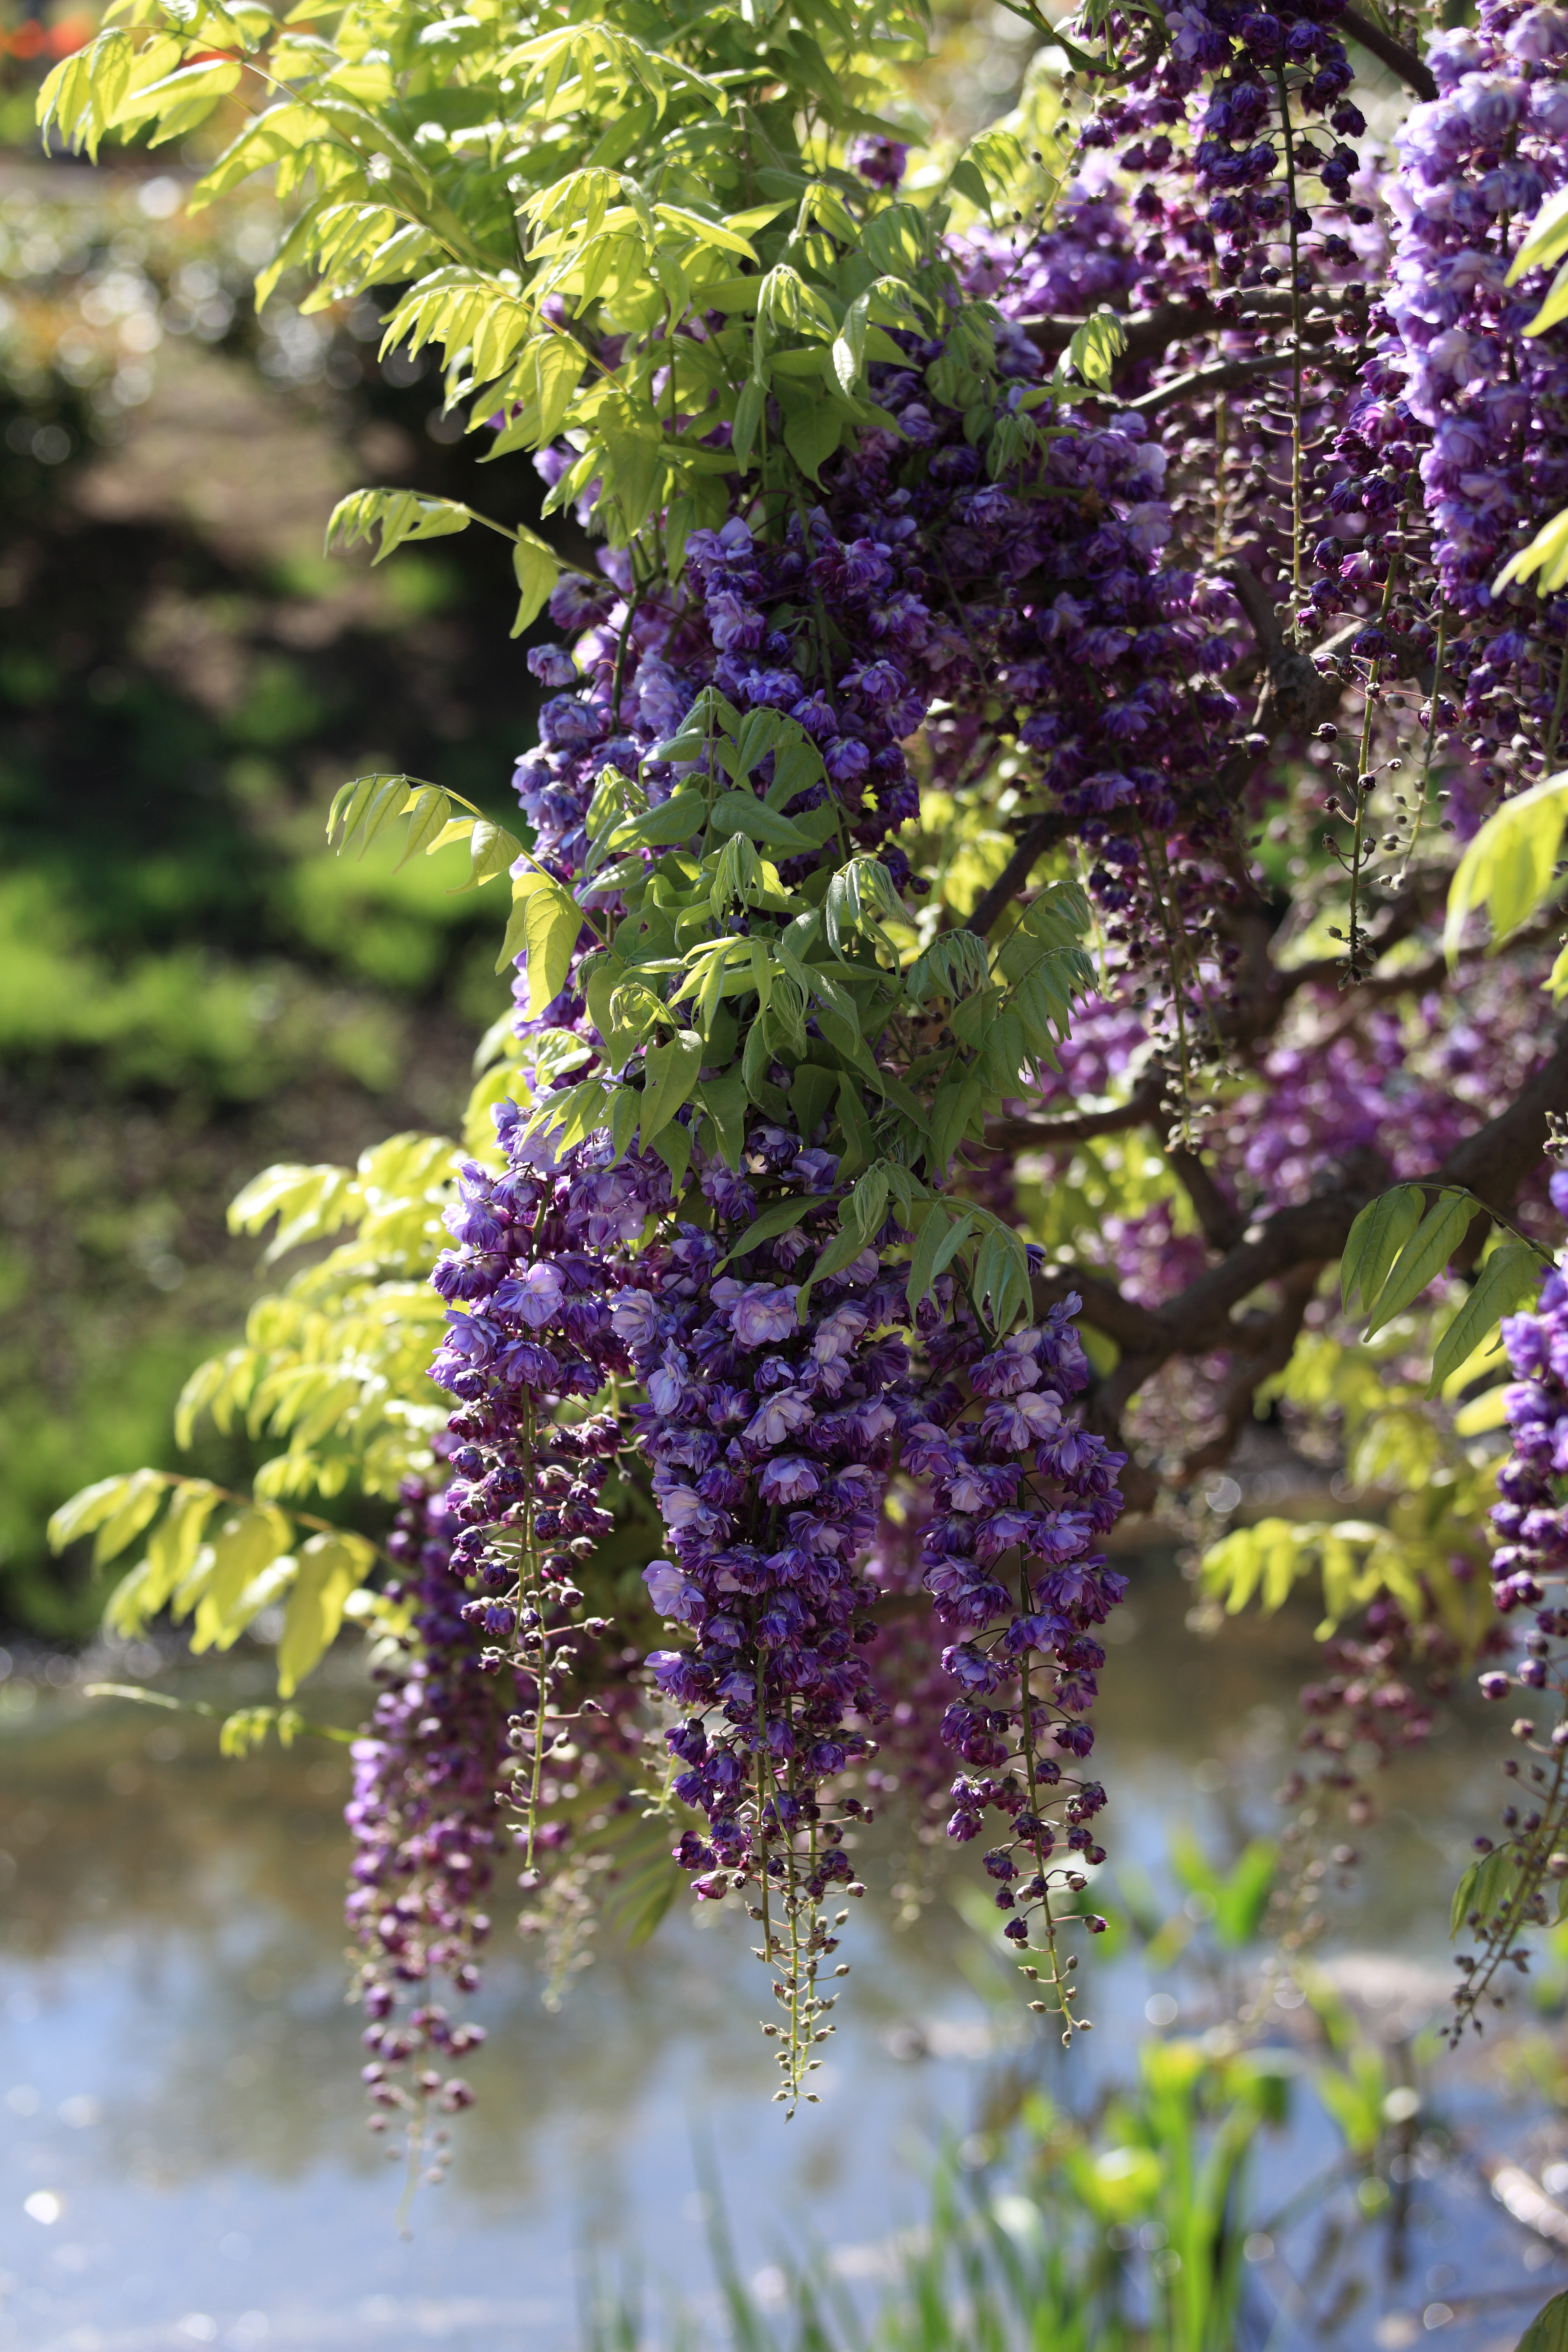
blossom, plant, flower, high, herb, botany, garden, flora, wildflower, shrub, 5d, lilac, hires, markii, hi, res, resolution, flowering plant, land plant